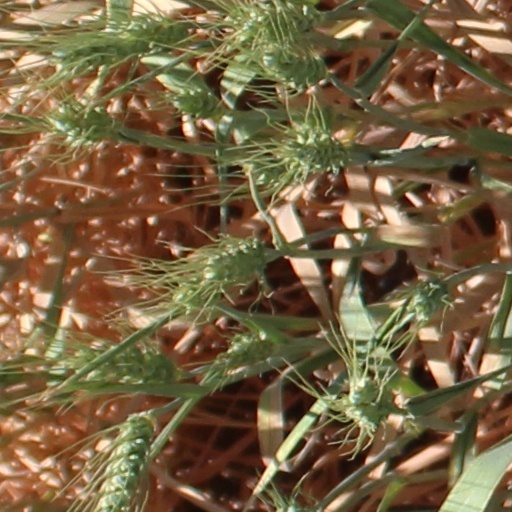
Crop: wheat